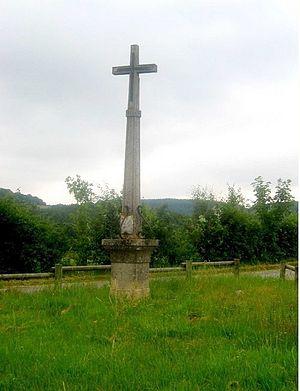
Croix du Plat Coupy
Fourneaux est une commune française située dans le département de la Loire en région Auvergne-Rhône-Alpes.